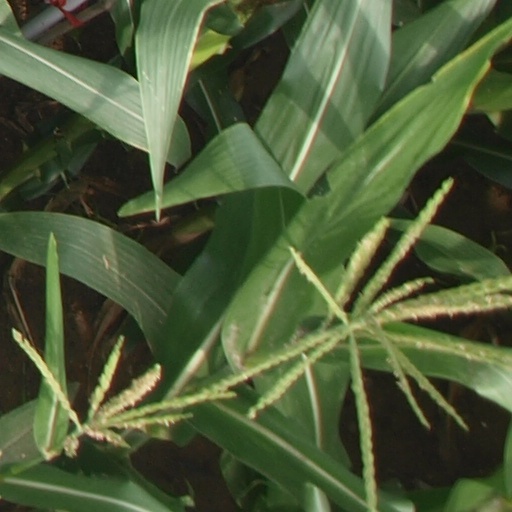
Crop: maize; corn